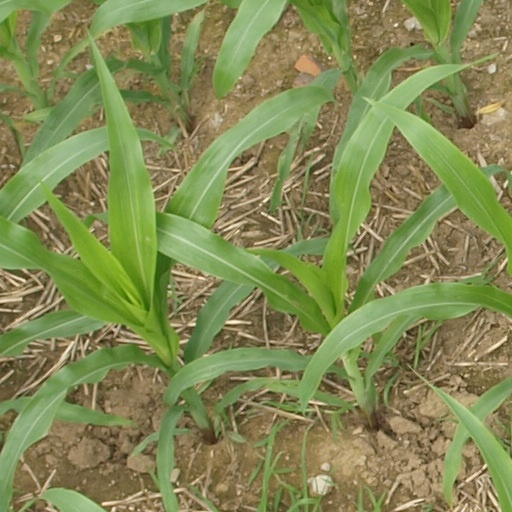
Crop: maize; corn